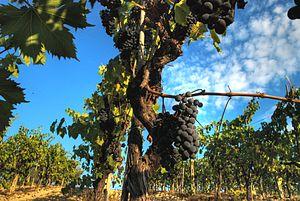
Le sangiovese est le principal cépage rouge du chianti et d'une bonne partie de l'Italie centrale.